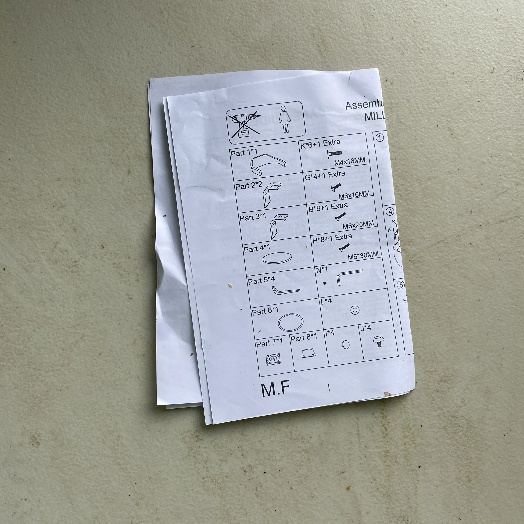
Label: Paper